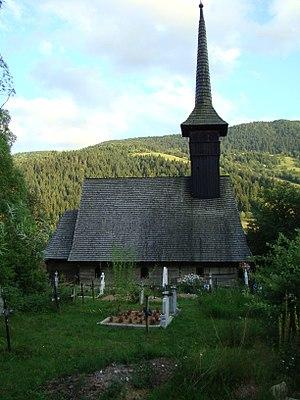
Vadu Moților est une commune du județ d'Alba, Roumanie qui compte 1 691 habitants.